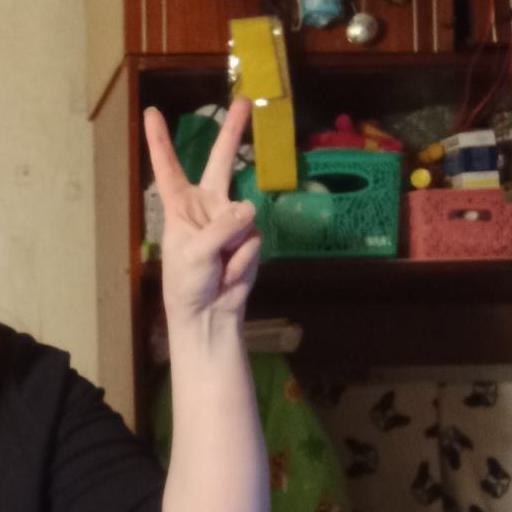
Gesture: peace